Flag of Nottinghamshire

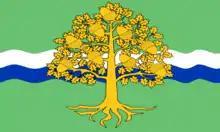

The Banner of Arms of the Nottinghamshire County Council has a large stylized gold oak tree representing Sherwood Forest defacing a wavy blue and white horizontal wave pattern representing the Trent River that runs across the country.